Wimborne Minster Folk Festival

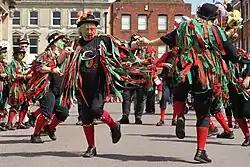
Alton Morris at Wimborne Folk Festival 2011

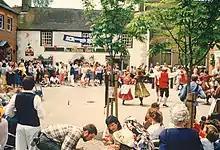
Festival attendees outside the White Hart Hotel, Wimborne Minster, Dorset, during the 1985 Wimborne Folk Festival

Wimborne Minster Folk Festival took over from the previously known Wimborne Folk Festival in 2013 when the previous organisers retired in August 2012, after over 30 years organising the festival. The annual festival is still internationally recognised for its traditional English folk music and dance, held in the market town of Wimborne Minster, Dorset, England.